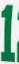
Number: 1